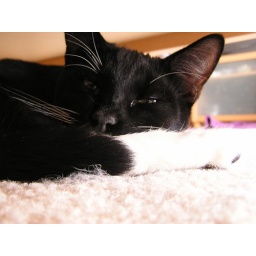
Anubis sleeping under the coffee table like a normal cat - not the normal sleeping position.